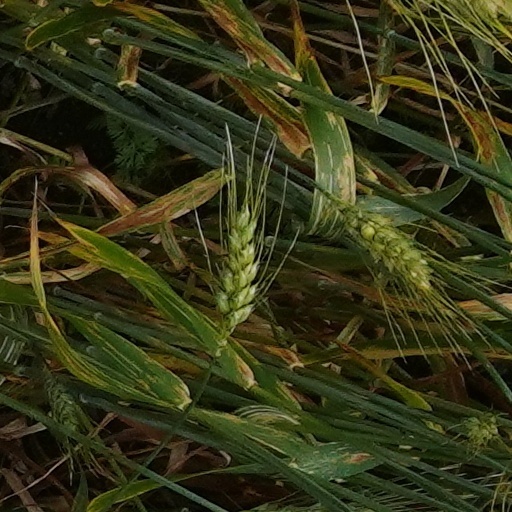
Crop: wheat